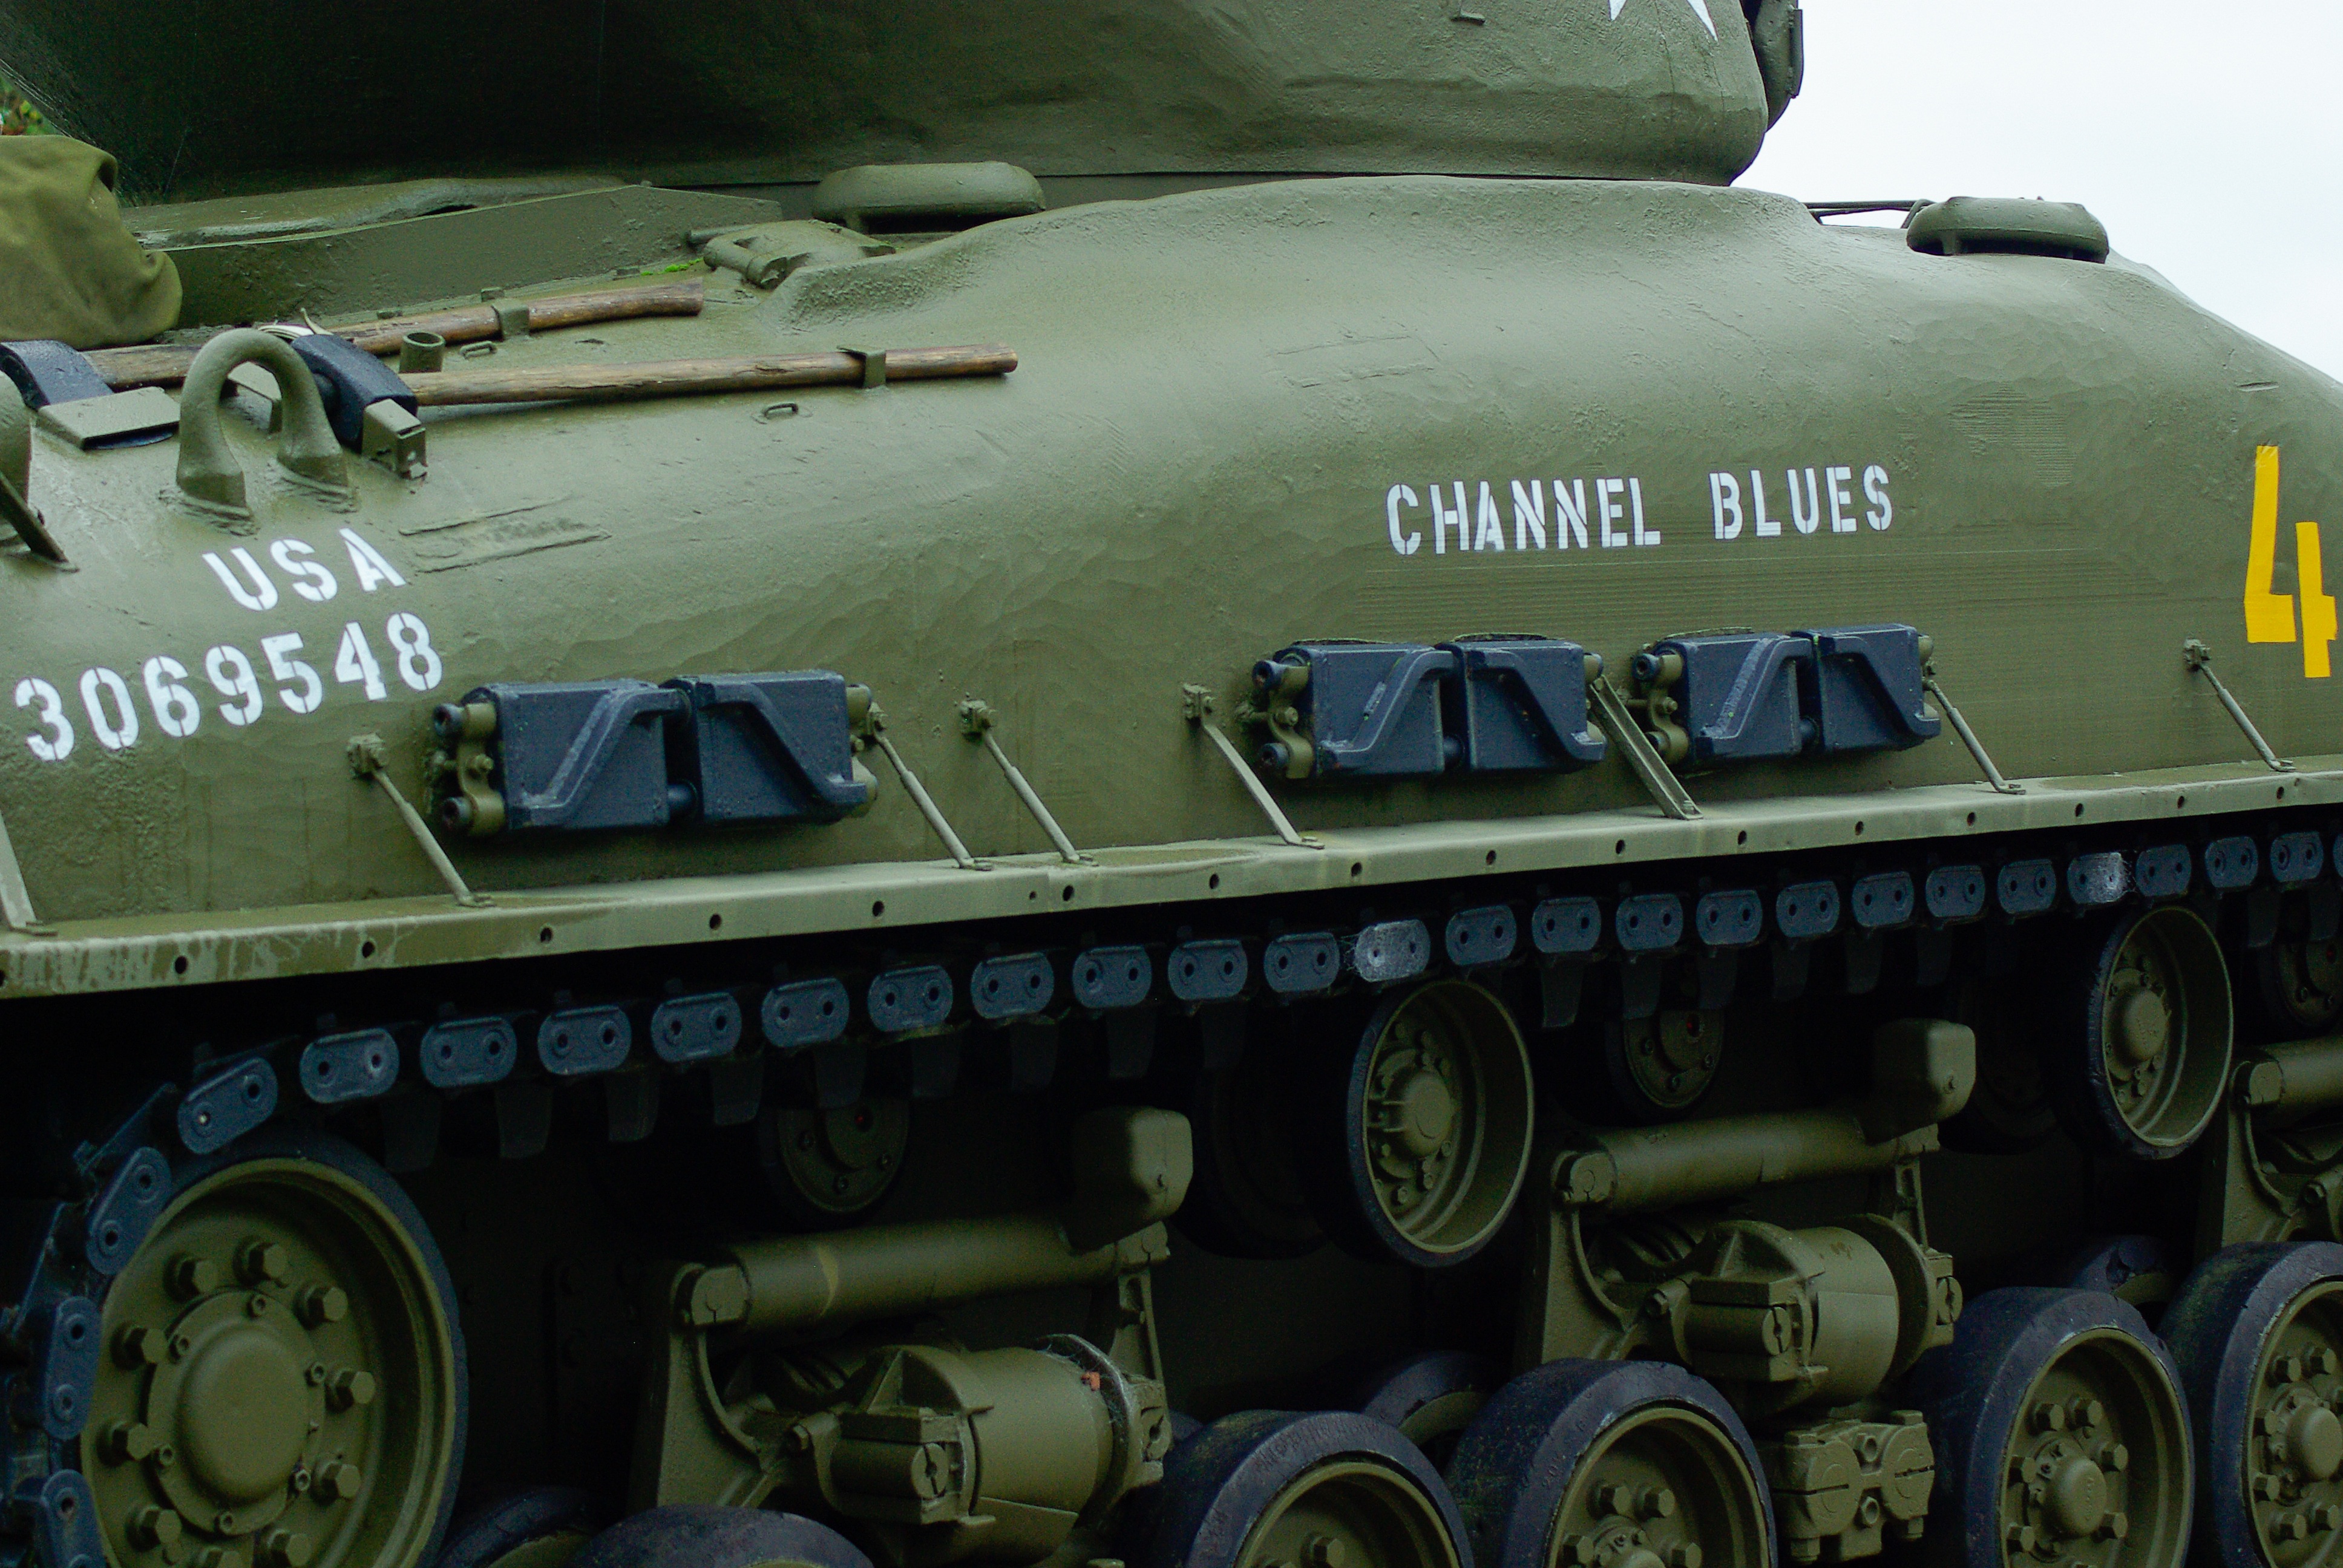
military, army, vehicle, weapon, tank, combat, military vehicle, combat vehicle, self propelled artillery, churchill tank, tank assault